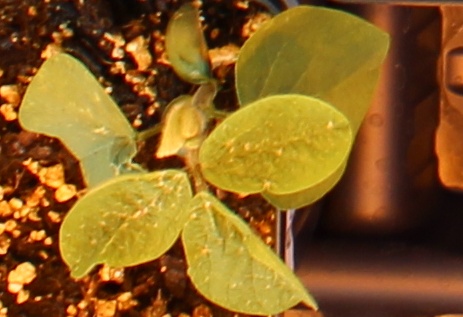
Label: Soybean